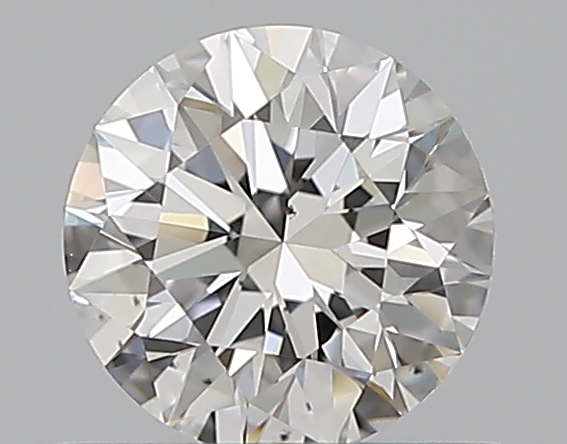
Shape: round
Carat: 0.52
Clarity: VS2
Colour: F
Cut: EX
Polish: EX
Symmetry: EX
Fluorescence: N
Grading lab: GIA
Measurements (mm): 5.15 x 5.17 x 3.23